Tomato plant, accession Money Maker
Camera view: horizontal (90 deg, fisheye); turntable rotation: 240 degrees
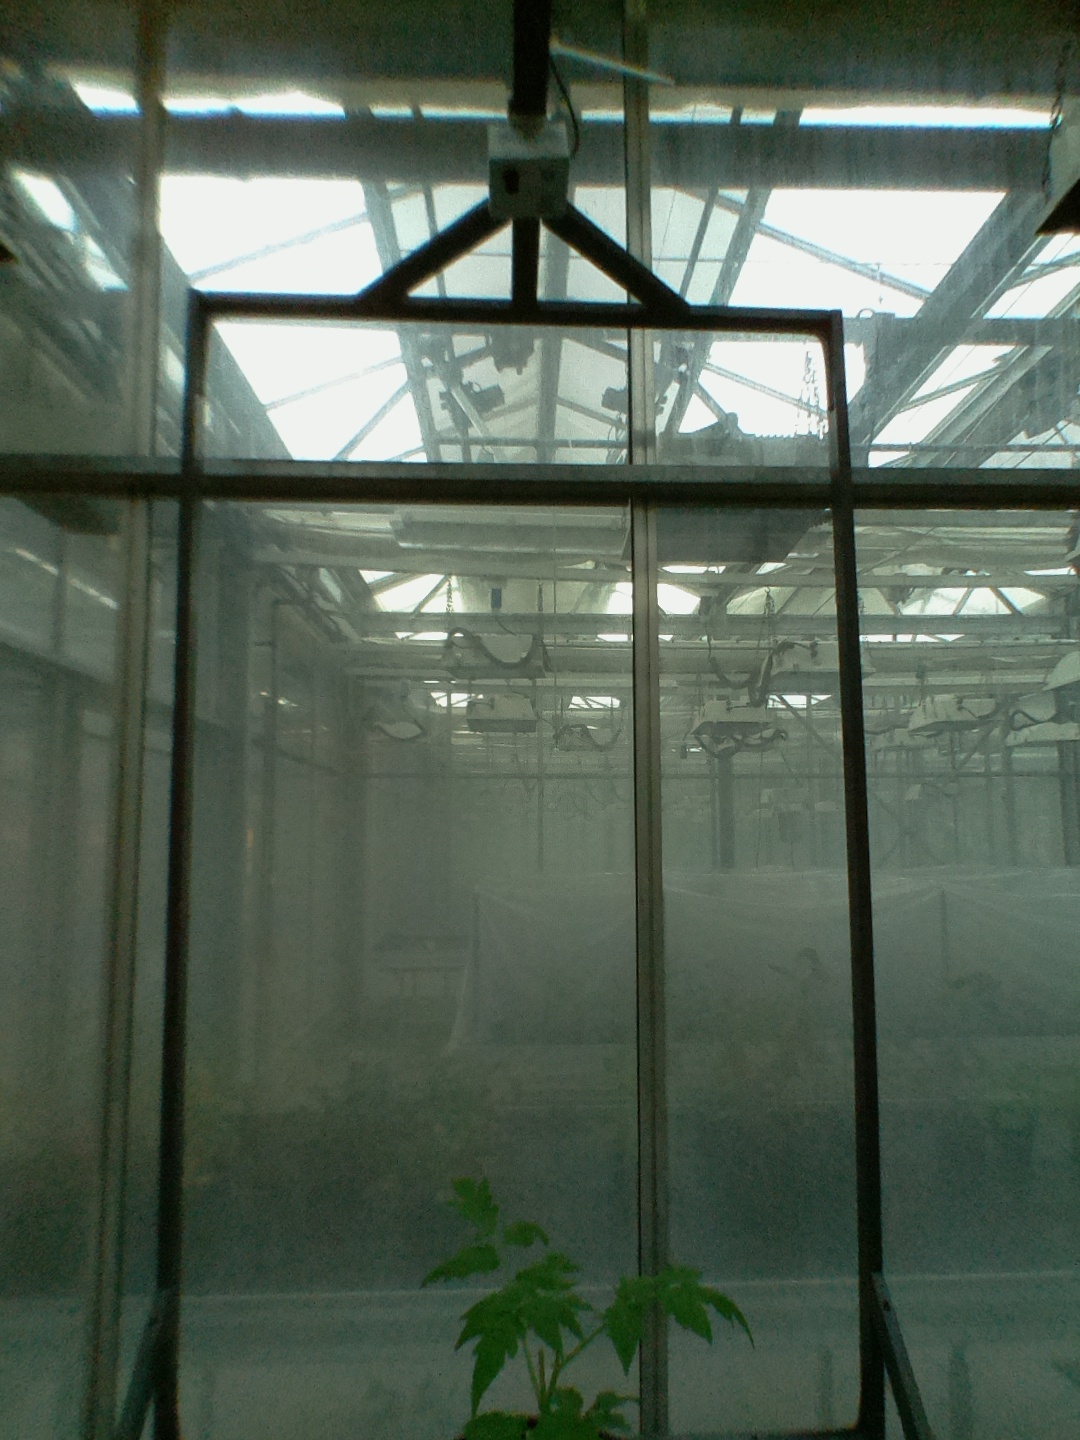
BBCH growth stage 13: 6 of true leaves visible